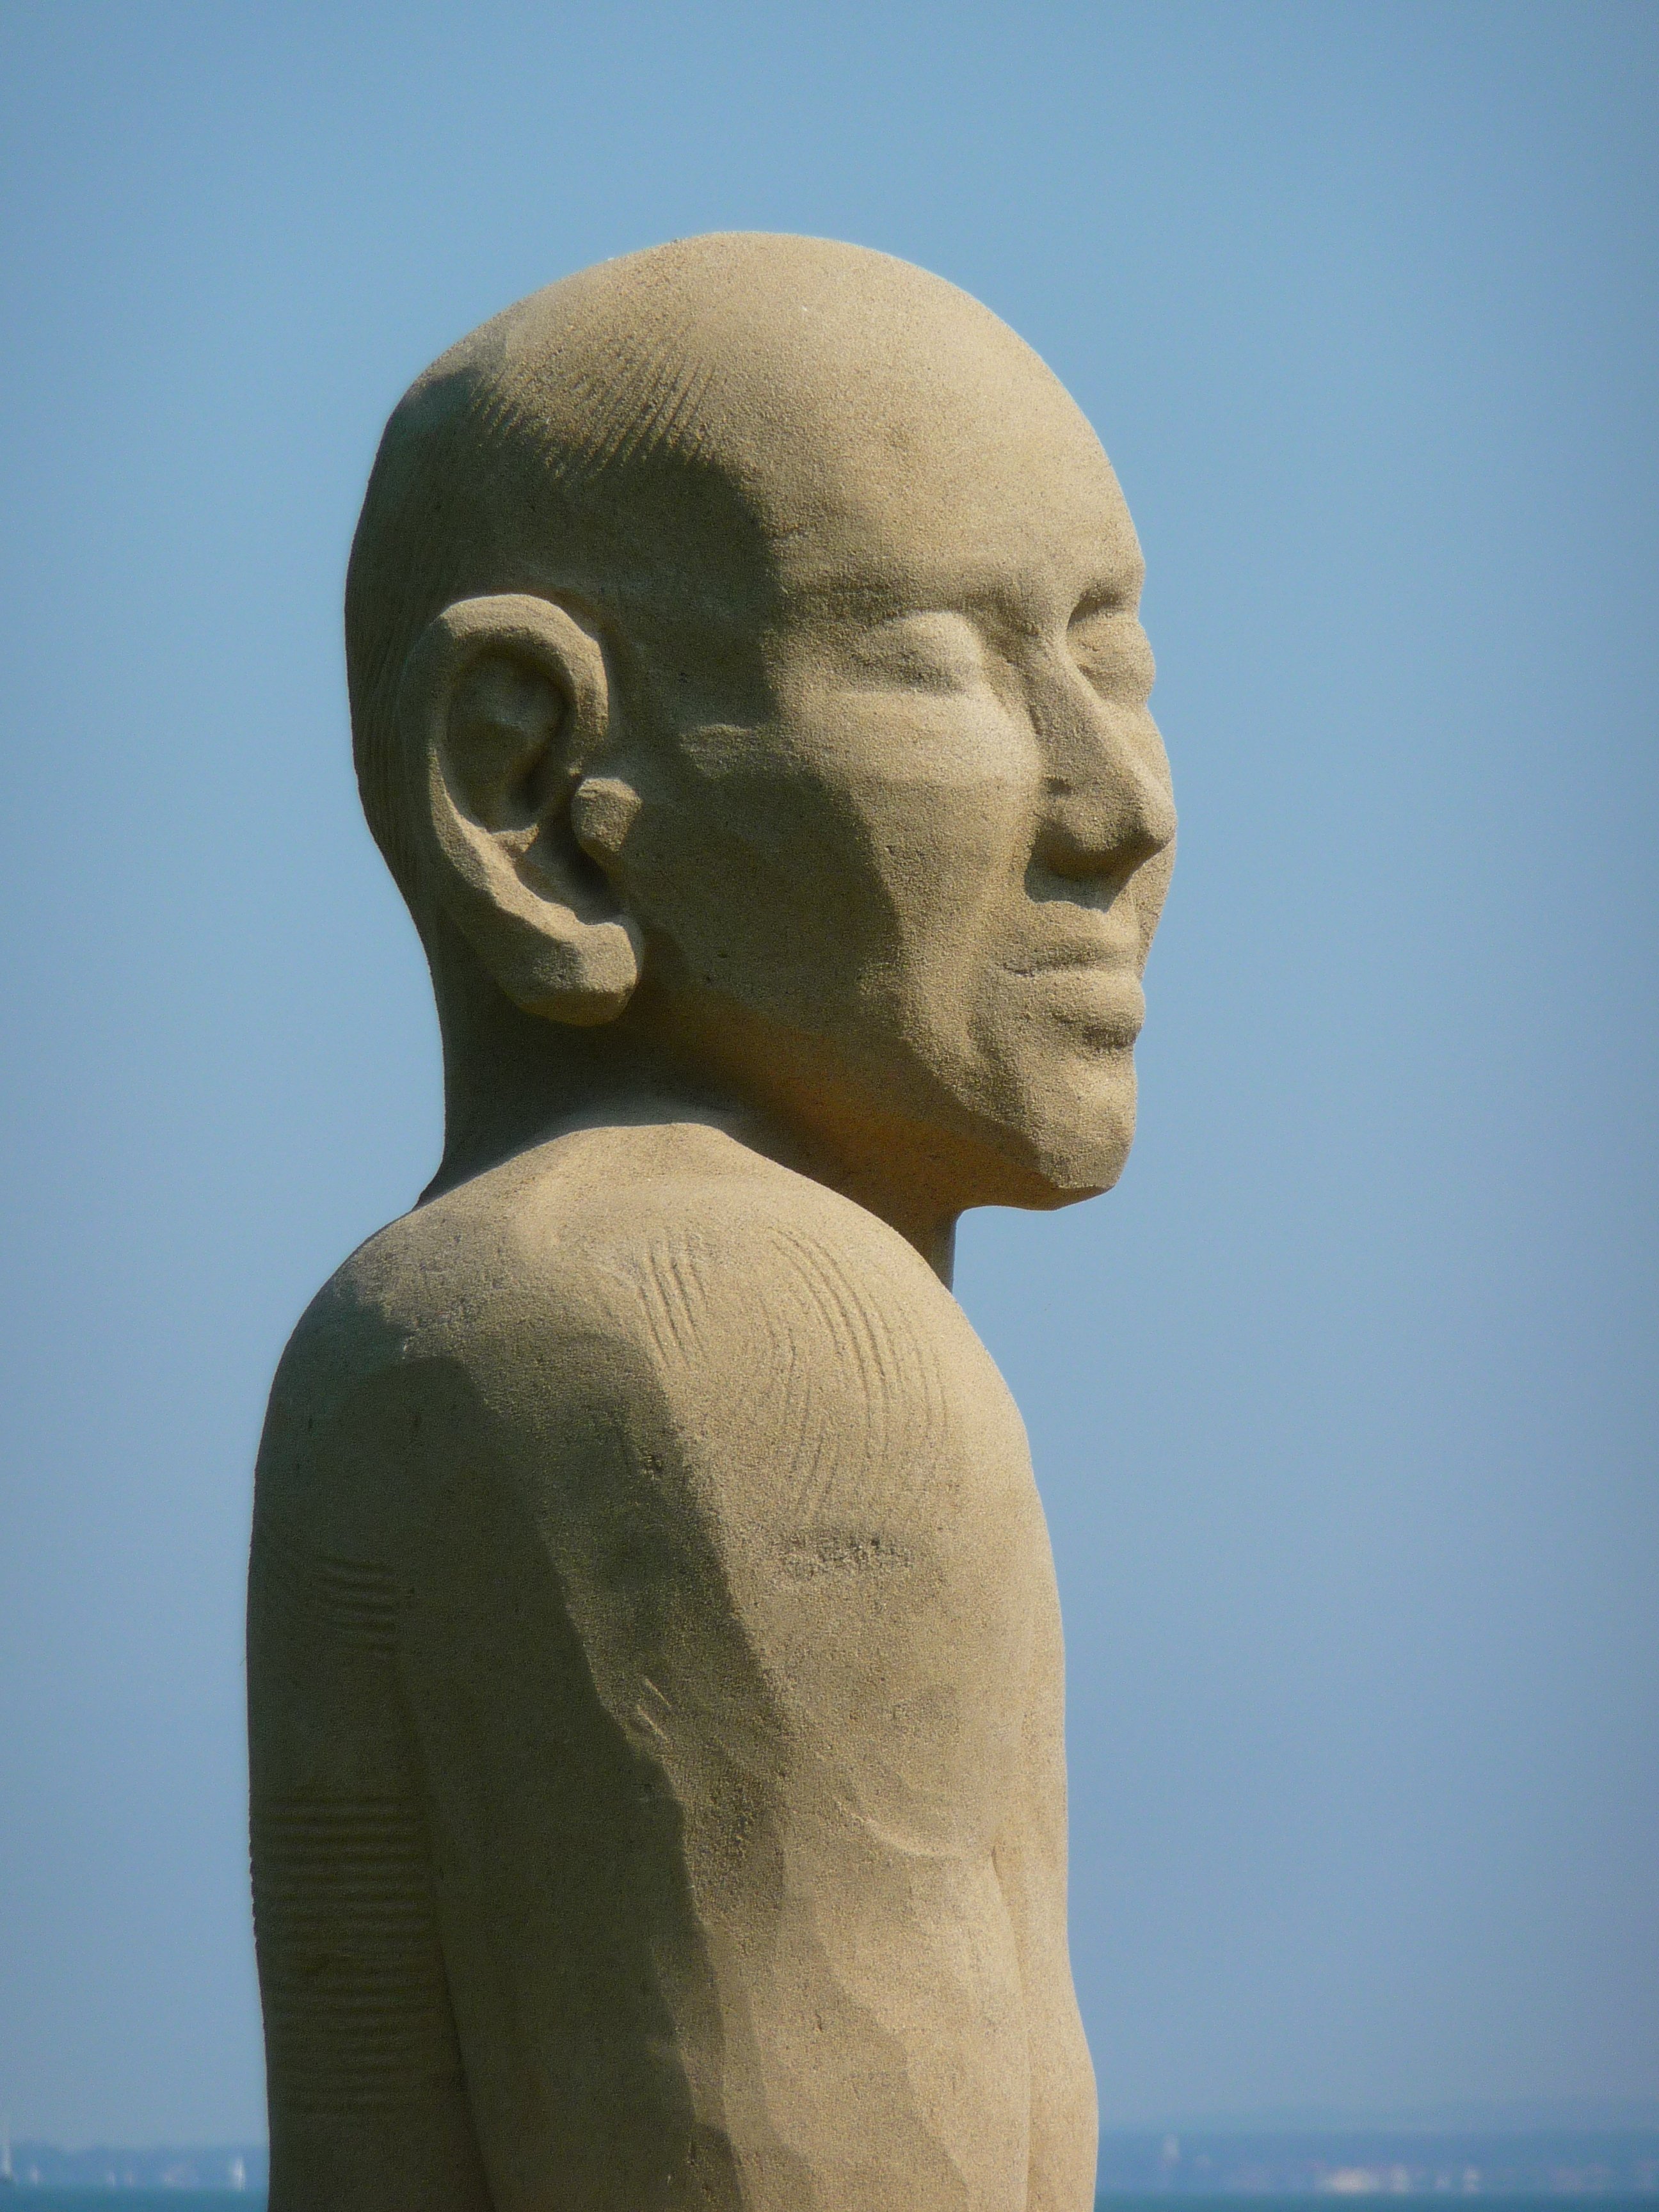
man, monument, statue, blue, face, sculpture, art, temple, head, rorschach, lake constance, sand sculpture, gautama buddha, ancient history